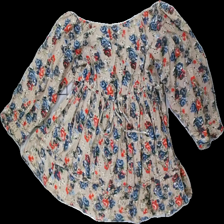
View: back
Type: Blouse
Category: Ladies
Brand: Gina Tricot
Colors: Beige, Red, Blue
Material: 100% Cotton
Pattern: Floral print
Cut: Regular
Size: 34
Price range: 50-100
Recommended usage: Reuse
Description: floral patterned blouse